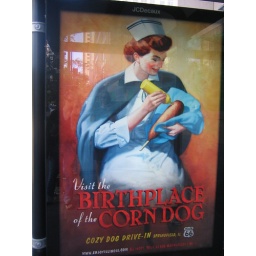
Beautiful corn dog ad in the bus stop